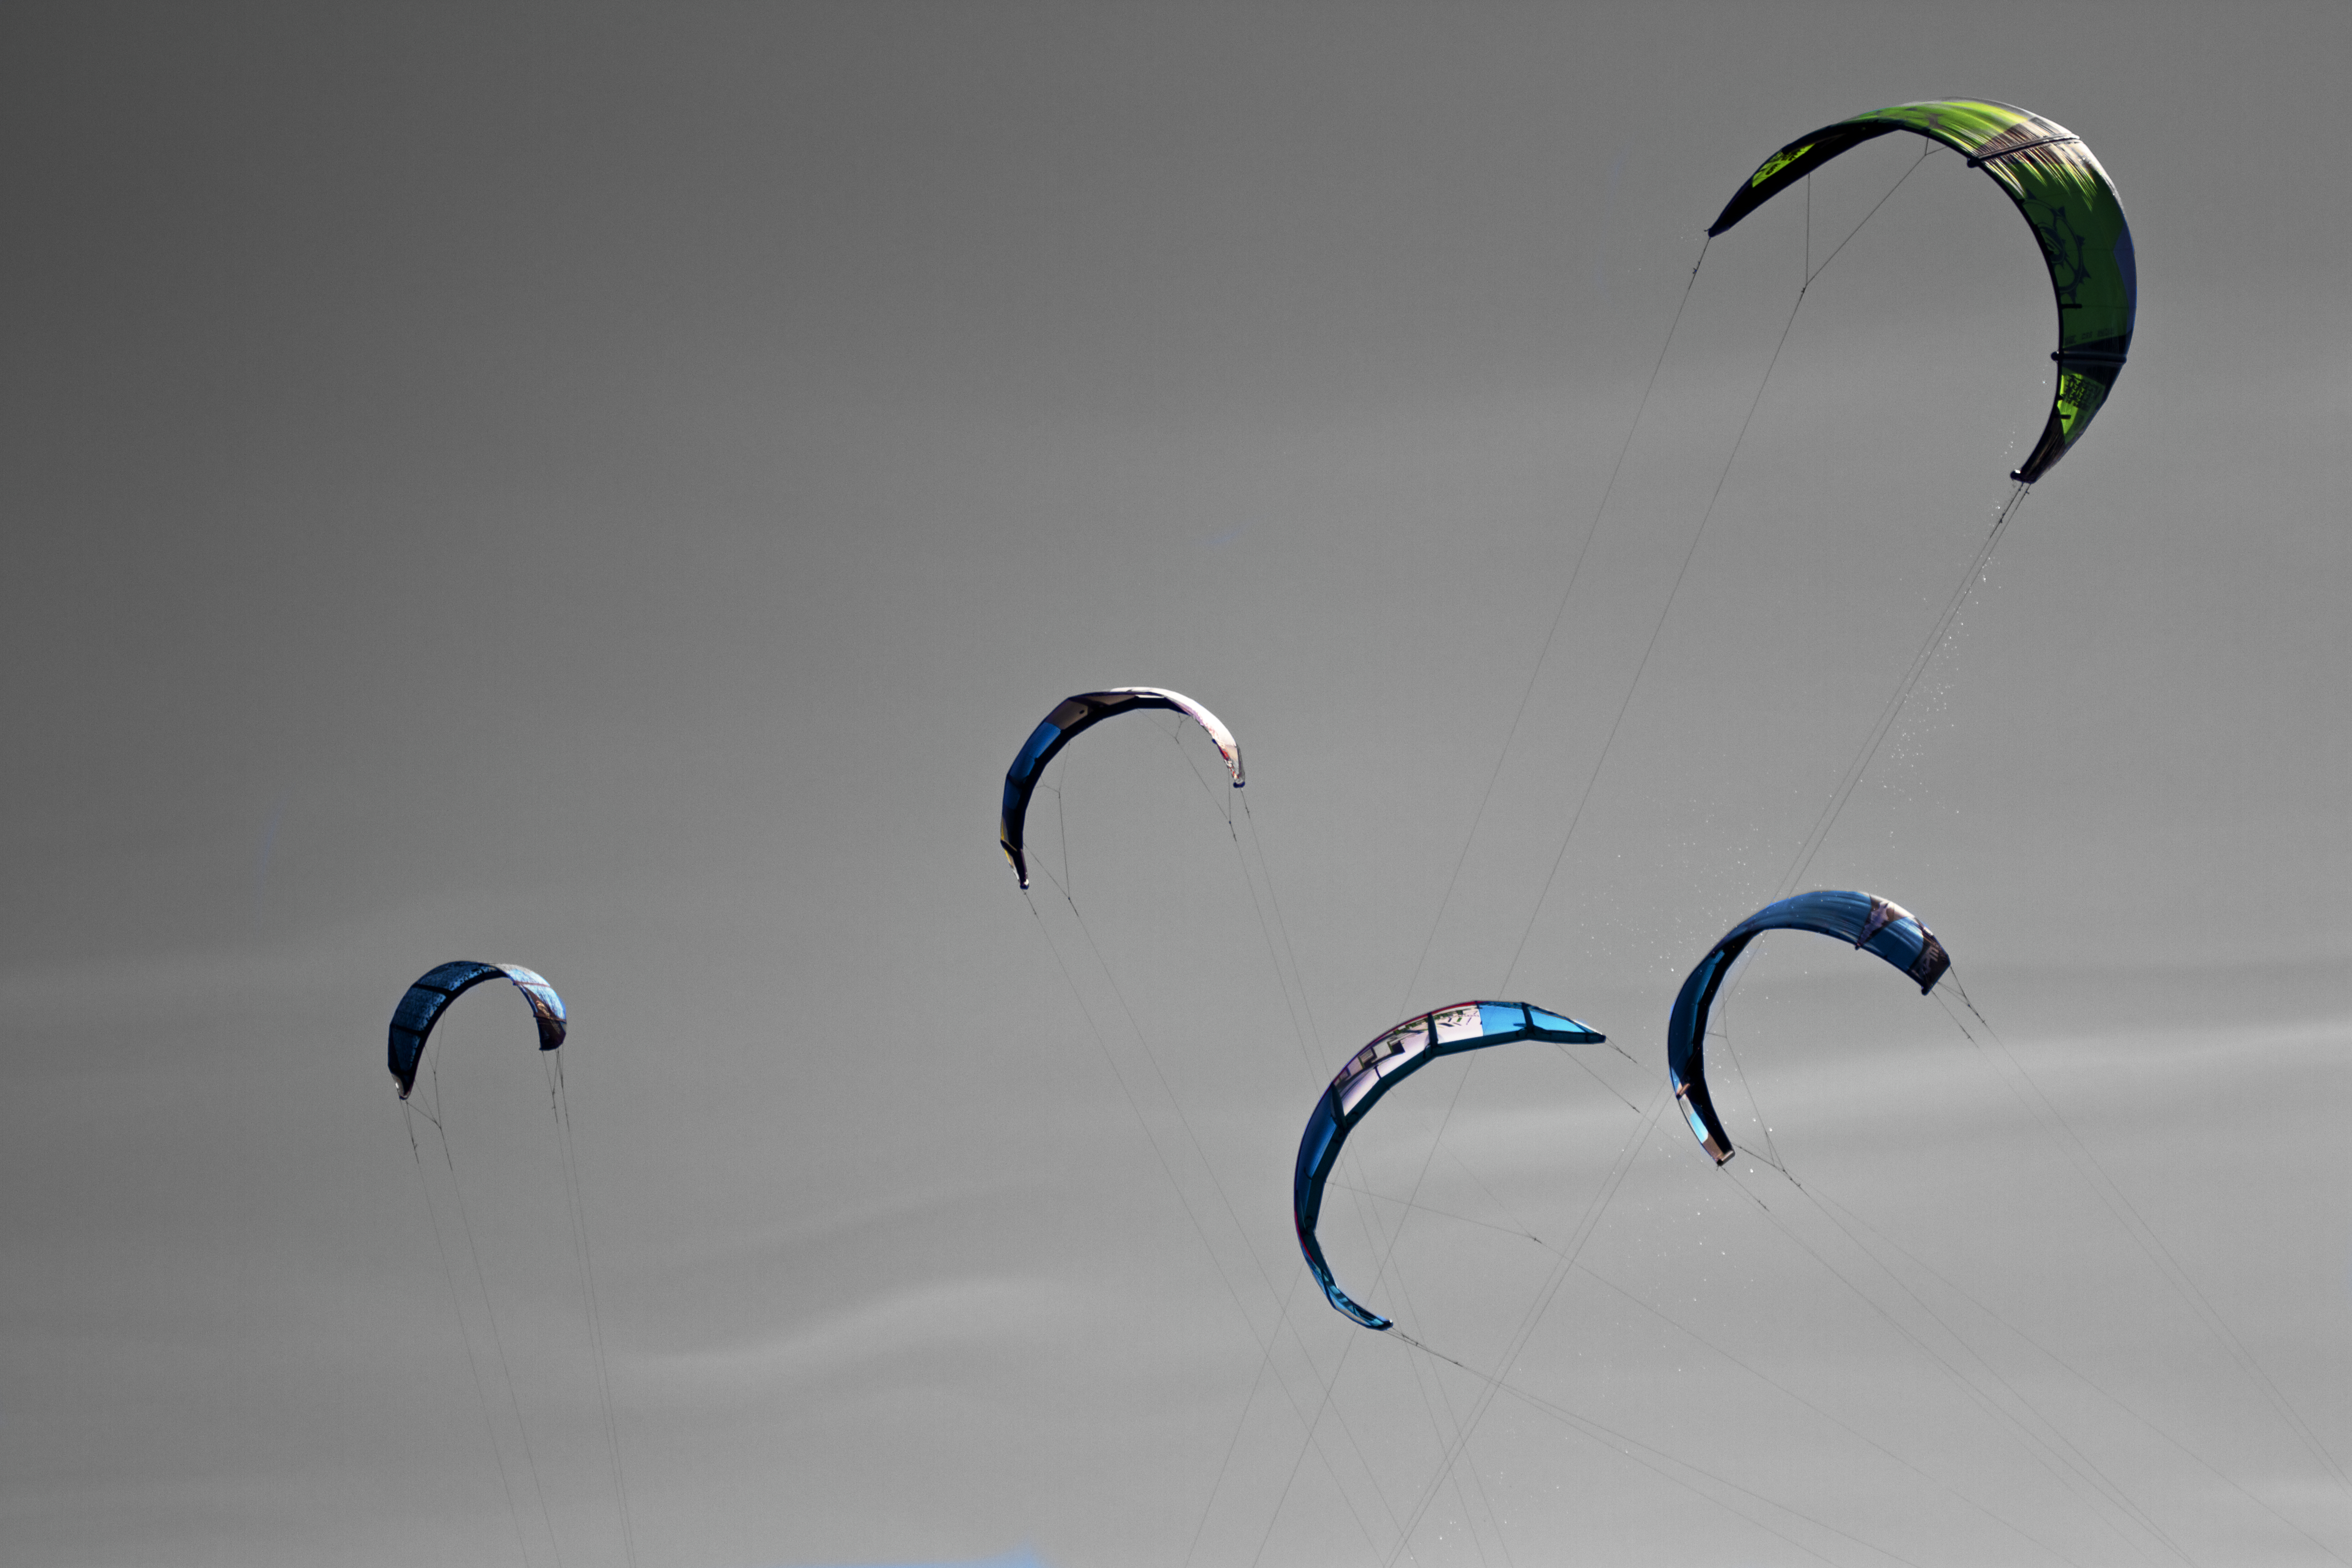
sport, kite, canon, usa, extreme, extreme sport, toy, paragliding, coloring, bw, eos, sports, cool, kites, selective, oregon, kiteboarding, sporting, hoodriver, air sports, summer2012, windsports, sport kite